Langley Hill Doppler radar

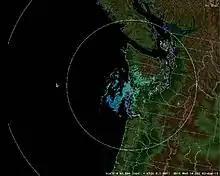
One of the system's first images during checkout in August, 2011.

The radar dome, the first on Washington's coast, is on a steel tower atop a high hill between Copalis Beach and Copalis Crossing, off State Route 109. Prior to its construction, coastal coverage from the nearest radar at Camano Island on Puget Sound was limited by the Olympic Mountains. This radar (longitude 124.107° west) and KBHX at the Lost Coast near Eureka, California were the westernmost weather radars in the continental United States as of 2013.